Military Women's Memorial

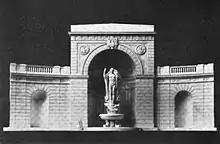
A statue of a nude young warrior, sculpted by Adolph A. Weinmen, was proposed for the Hemicycle's main apse.

The new ceremonial entry to Arlington was carved from the hillside that culminates in Arlington House. The Hemicycle was constructed of reinforced concrete, and faced with granite quarried at Mount Airy, North Carolina.